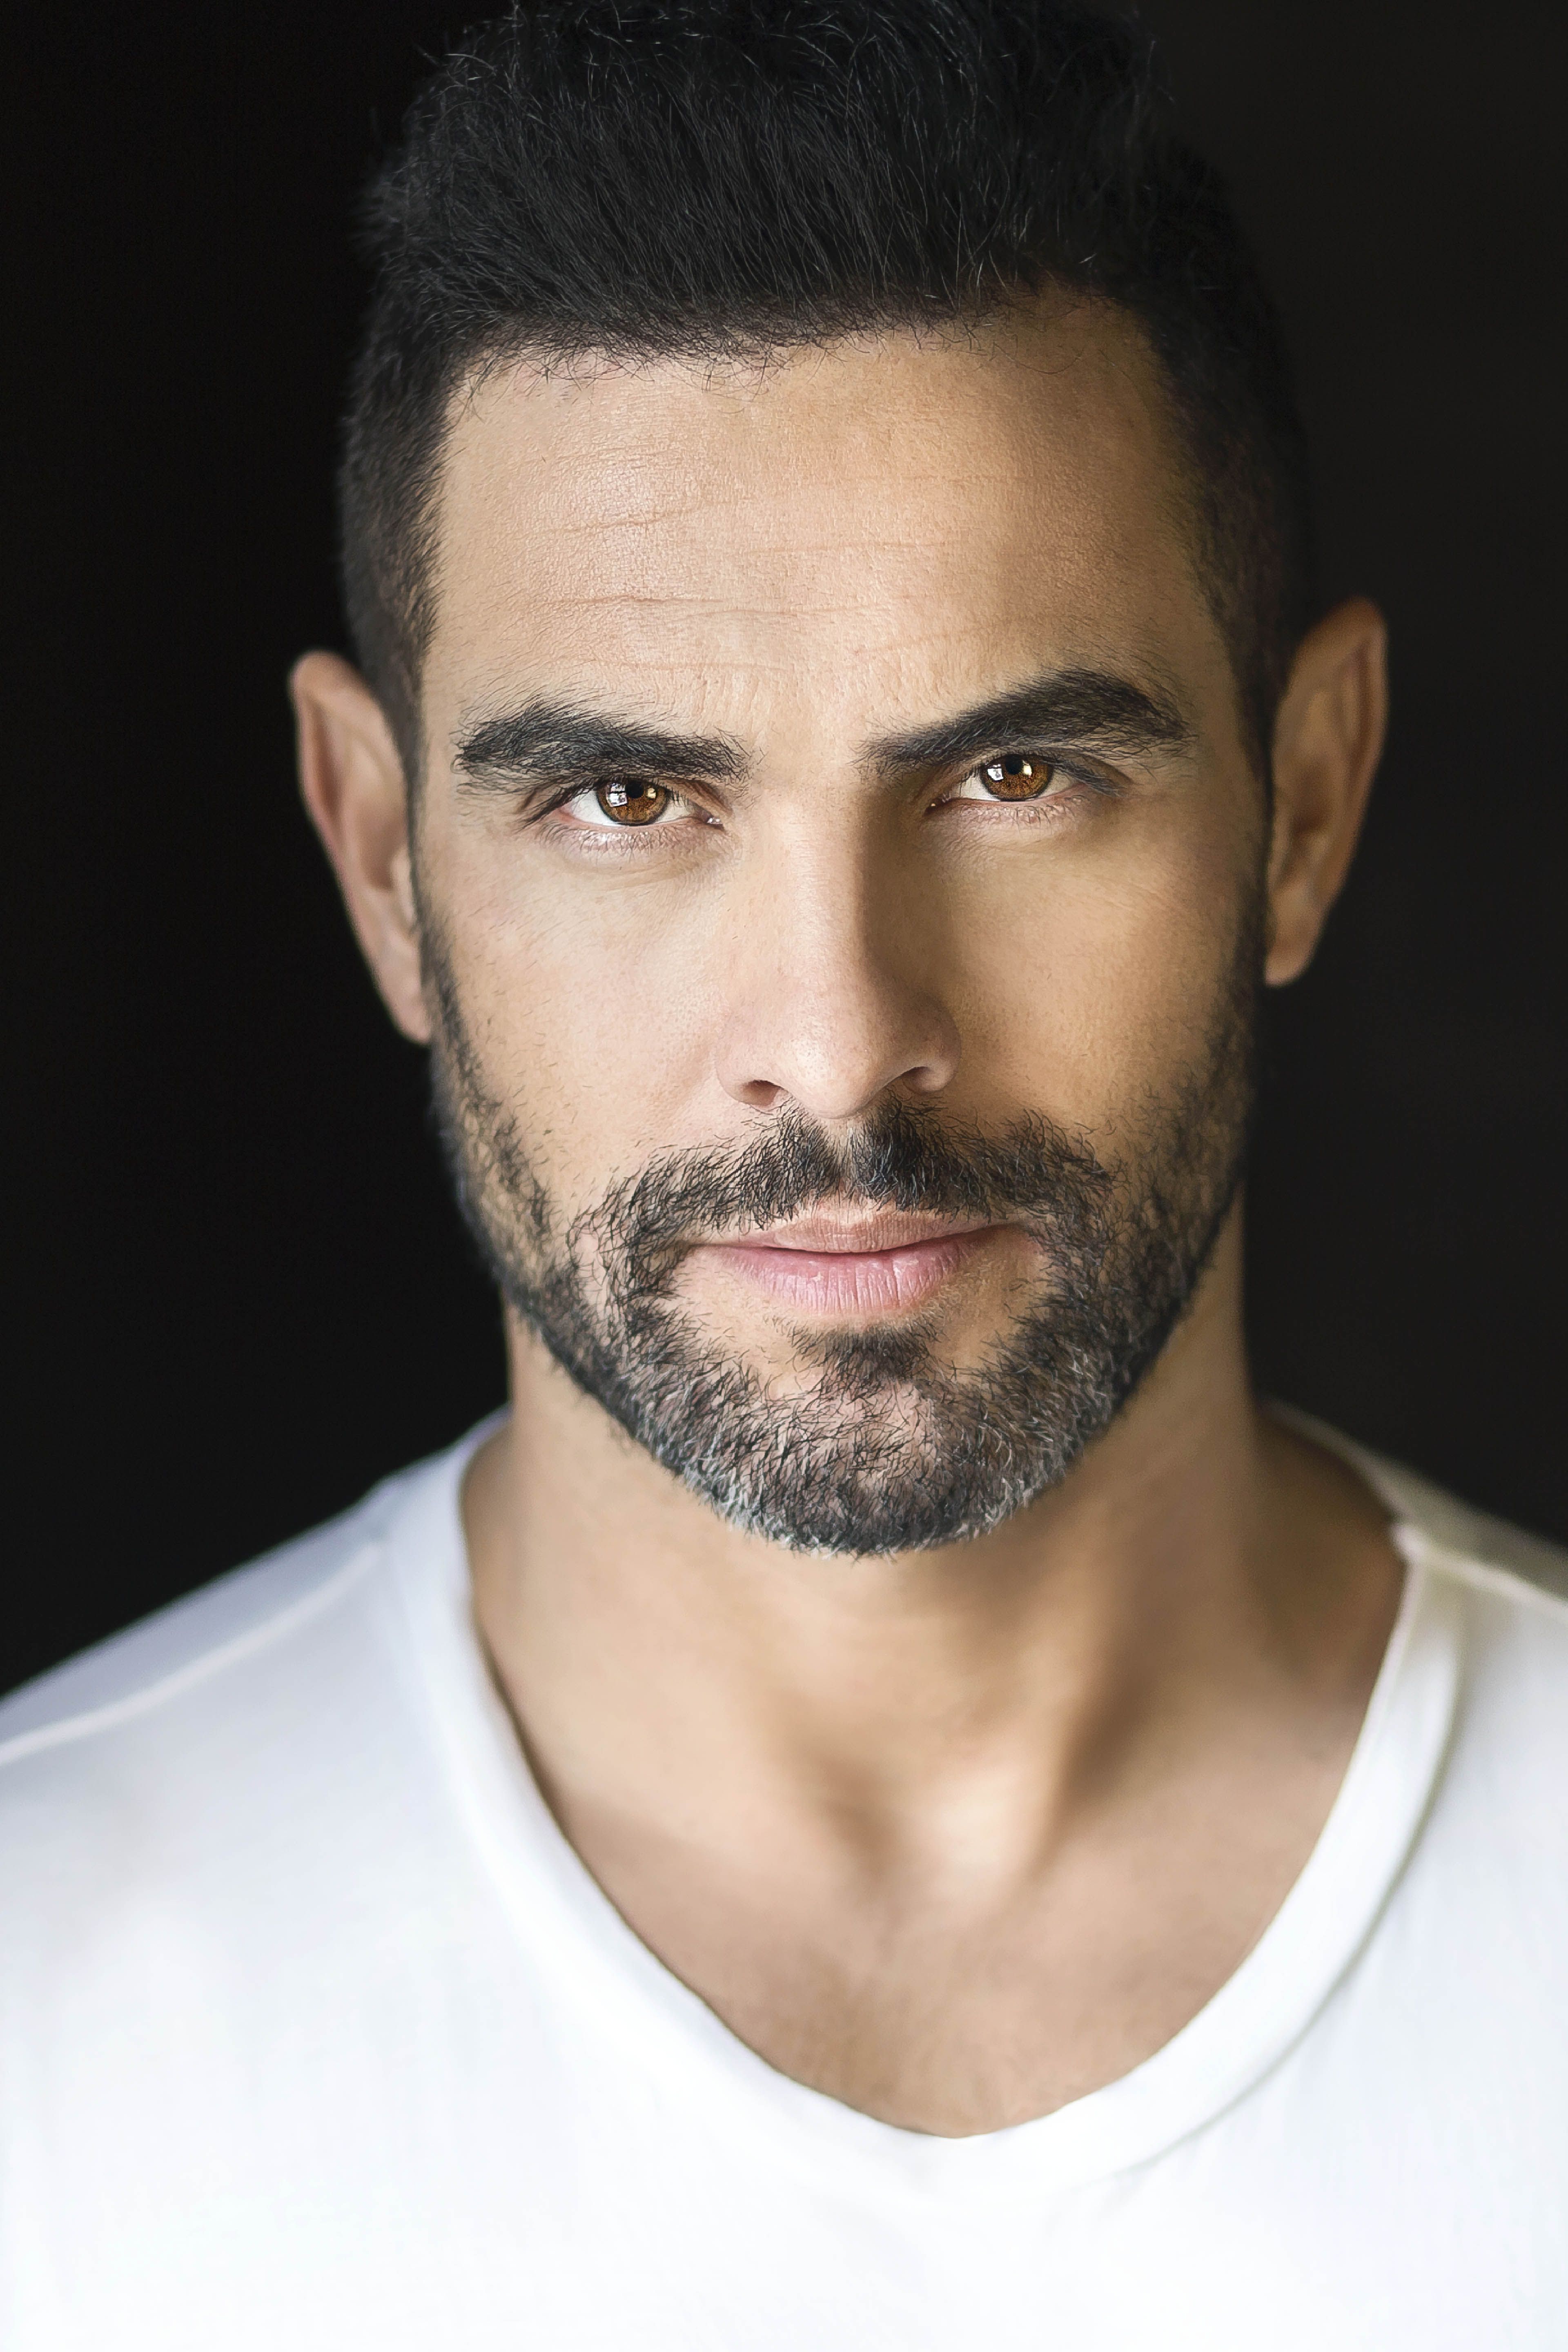
Gender: men